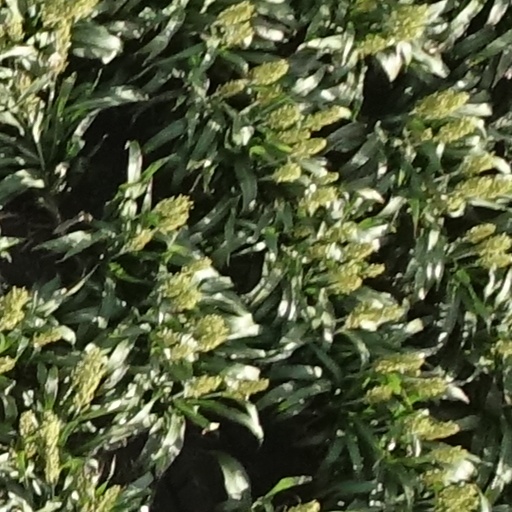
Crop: sorghum